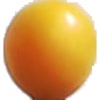
Label: Cherry Wax Yellow 1